Lo Tik Wan

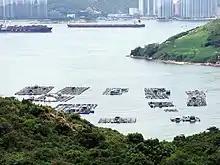
Fish farming at Lo Tik Wan.

Lo Tik Wan is a village on Lamma Island, the third largest island in the territory of Hong Kong.